Lob bomb

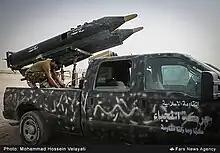
Improvised rocket-assisted mortar used by Harakat Hezbollah al-Nujaba in Saladin Governorate, Iraq

By 2011, it had been used as far out as the Iraq-Iran border by Iranian-backed militias to attack U.S. military installations in Iraq. These bombs have been used in Afghanistan and several other locations around the world, and some have been found in terror cell bombmaking facilities in the United States by the FBI and ATF. One media report indicates such a munition may have been used by the Taliban to bring down a Chinook helicopter in Afghanistan on August 6, 2011.